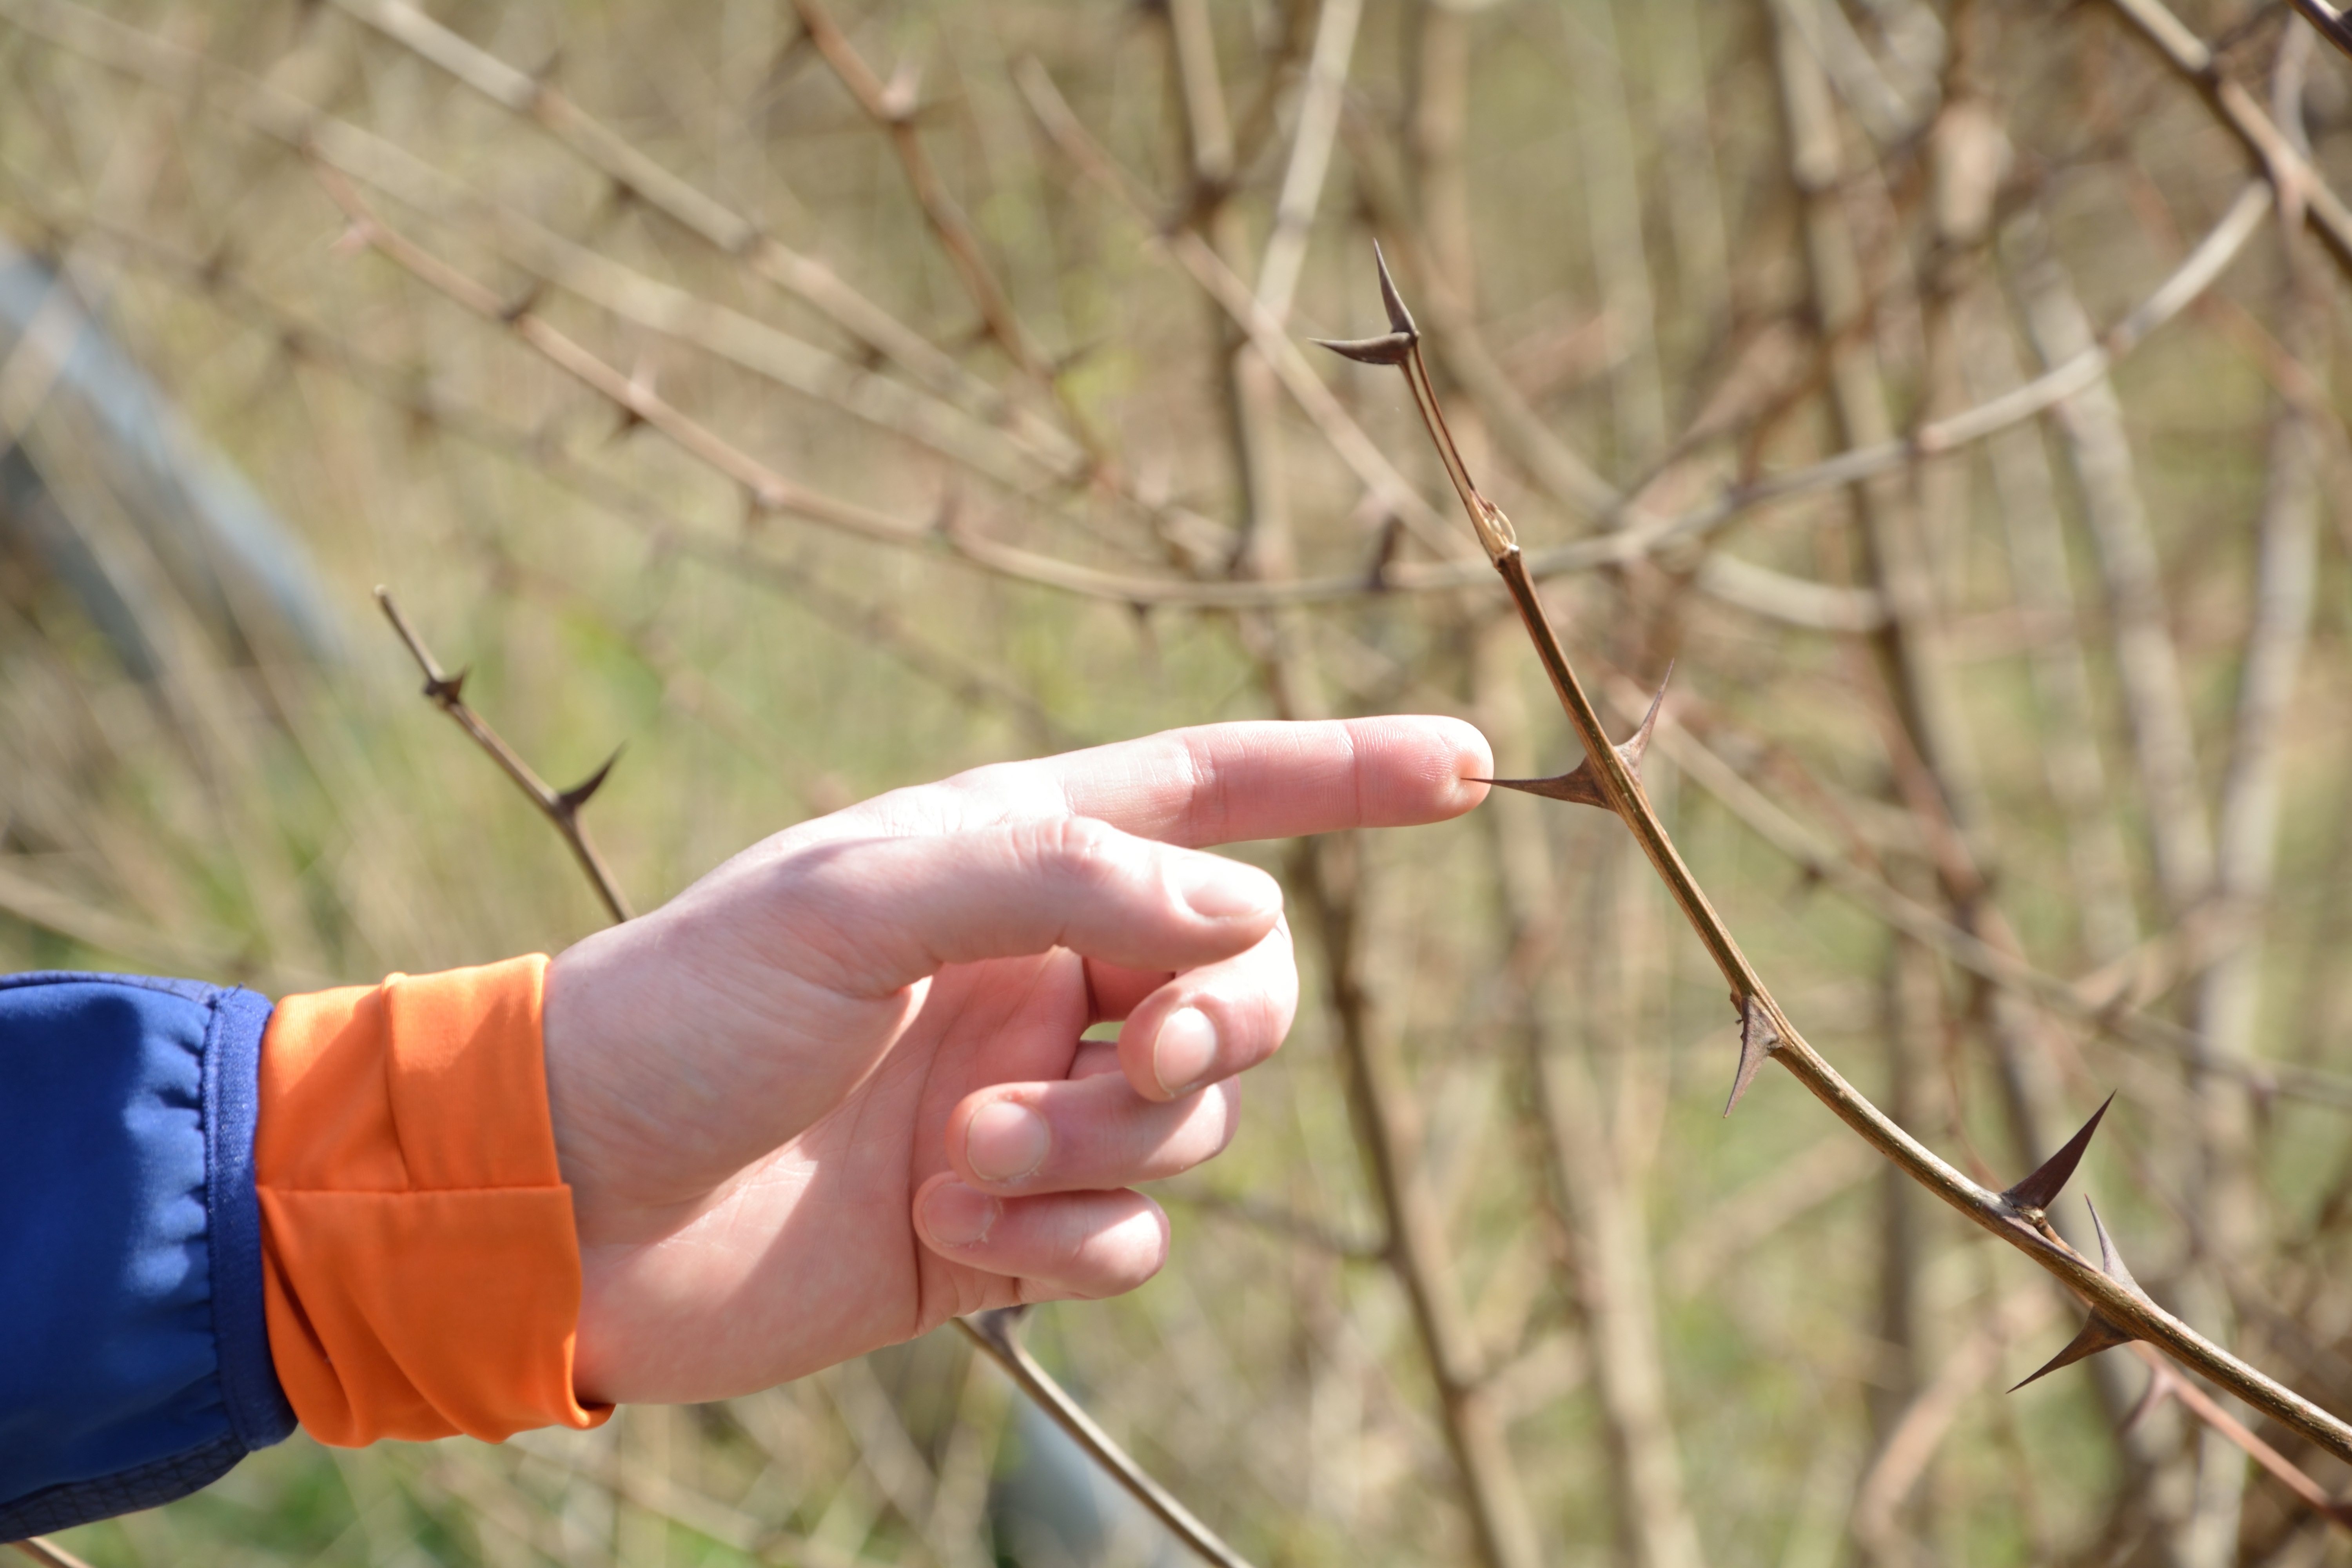
nature, branch, prickly, plant, thorn, finger, thorns, sting, plant stem